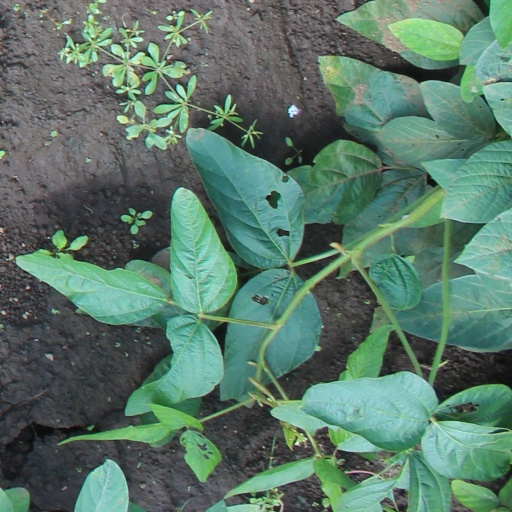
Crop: soybean